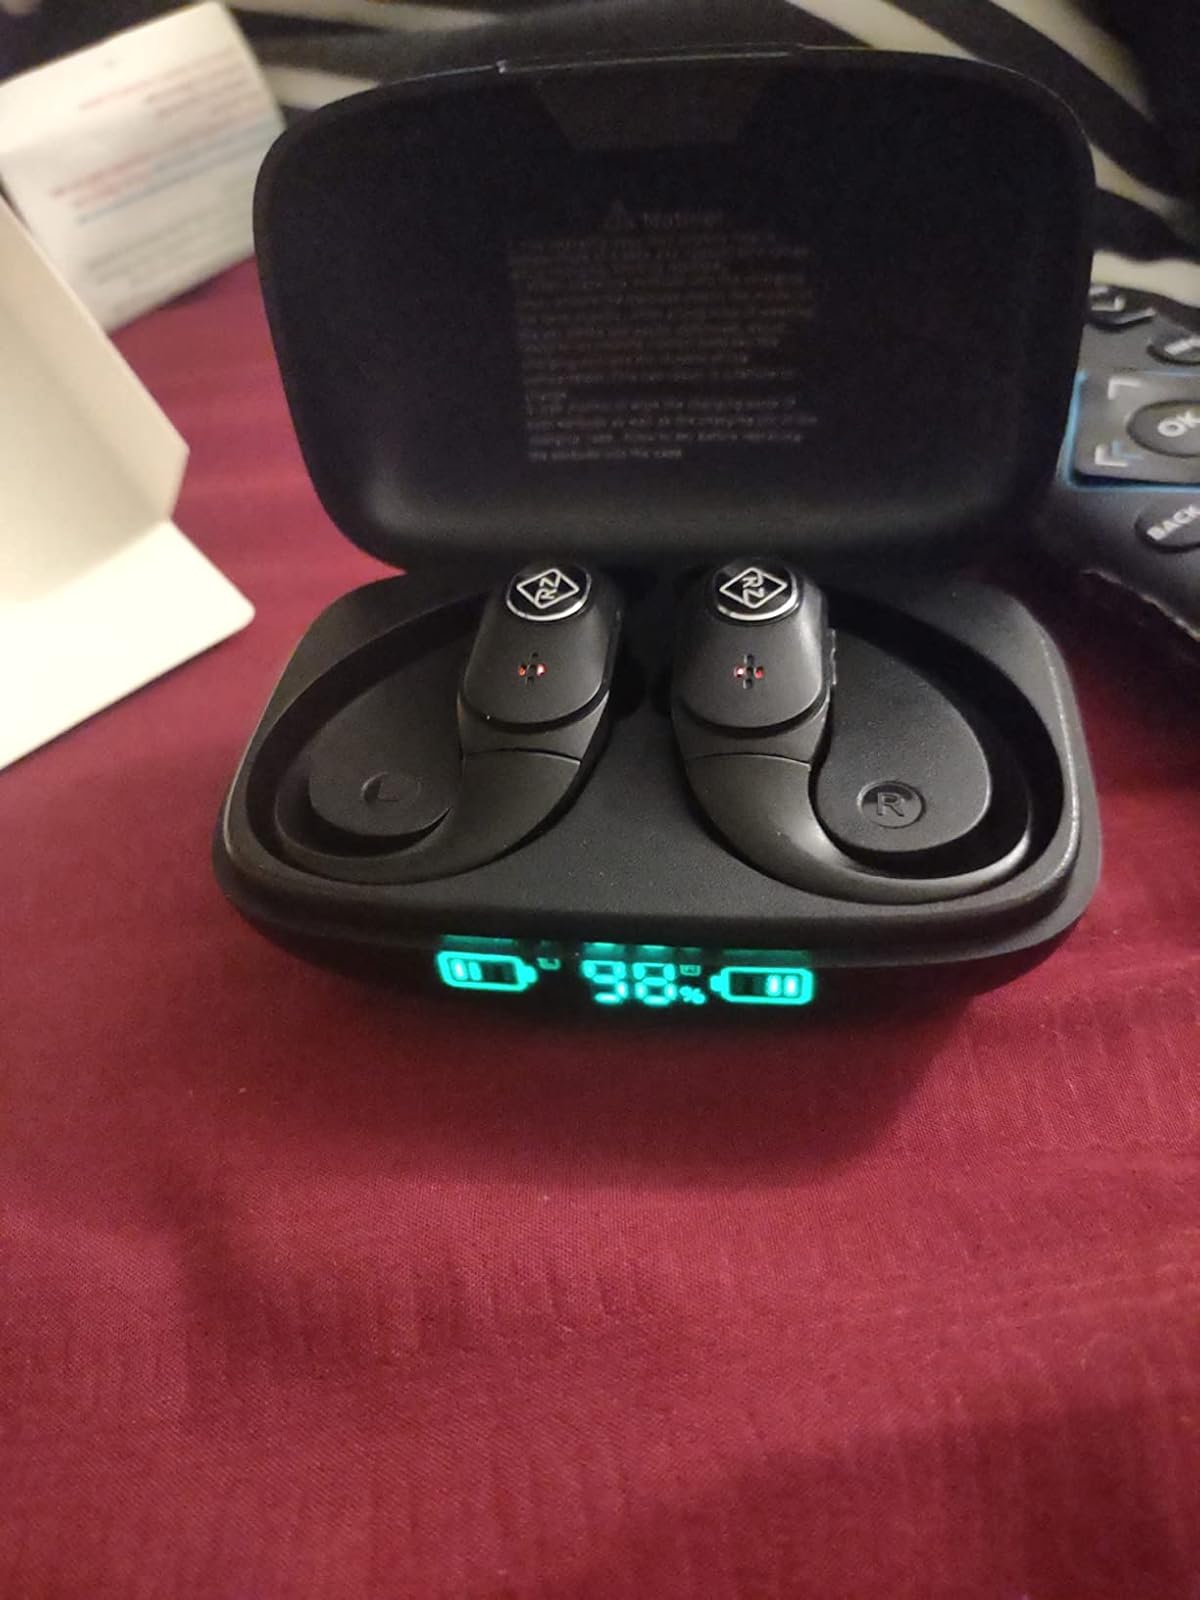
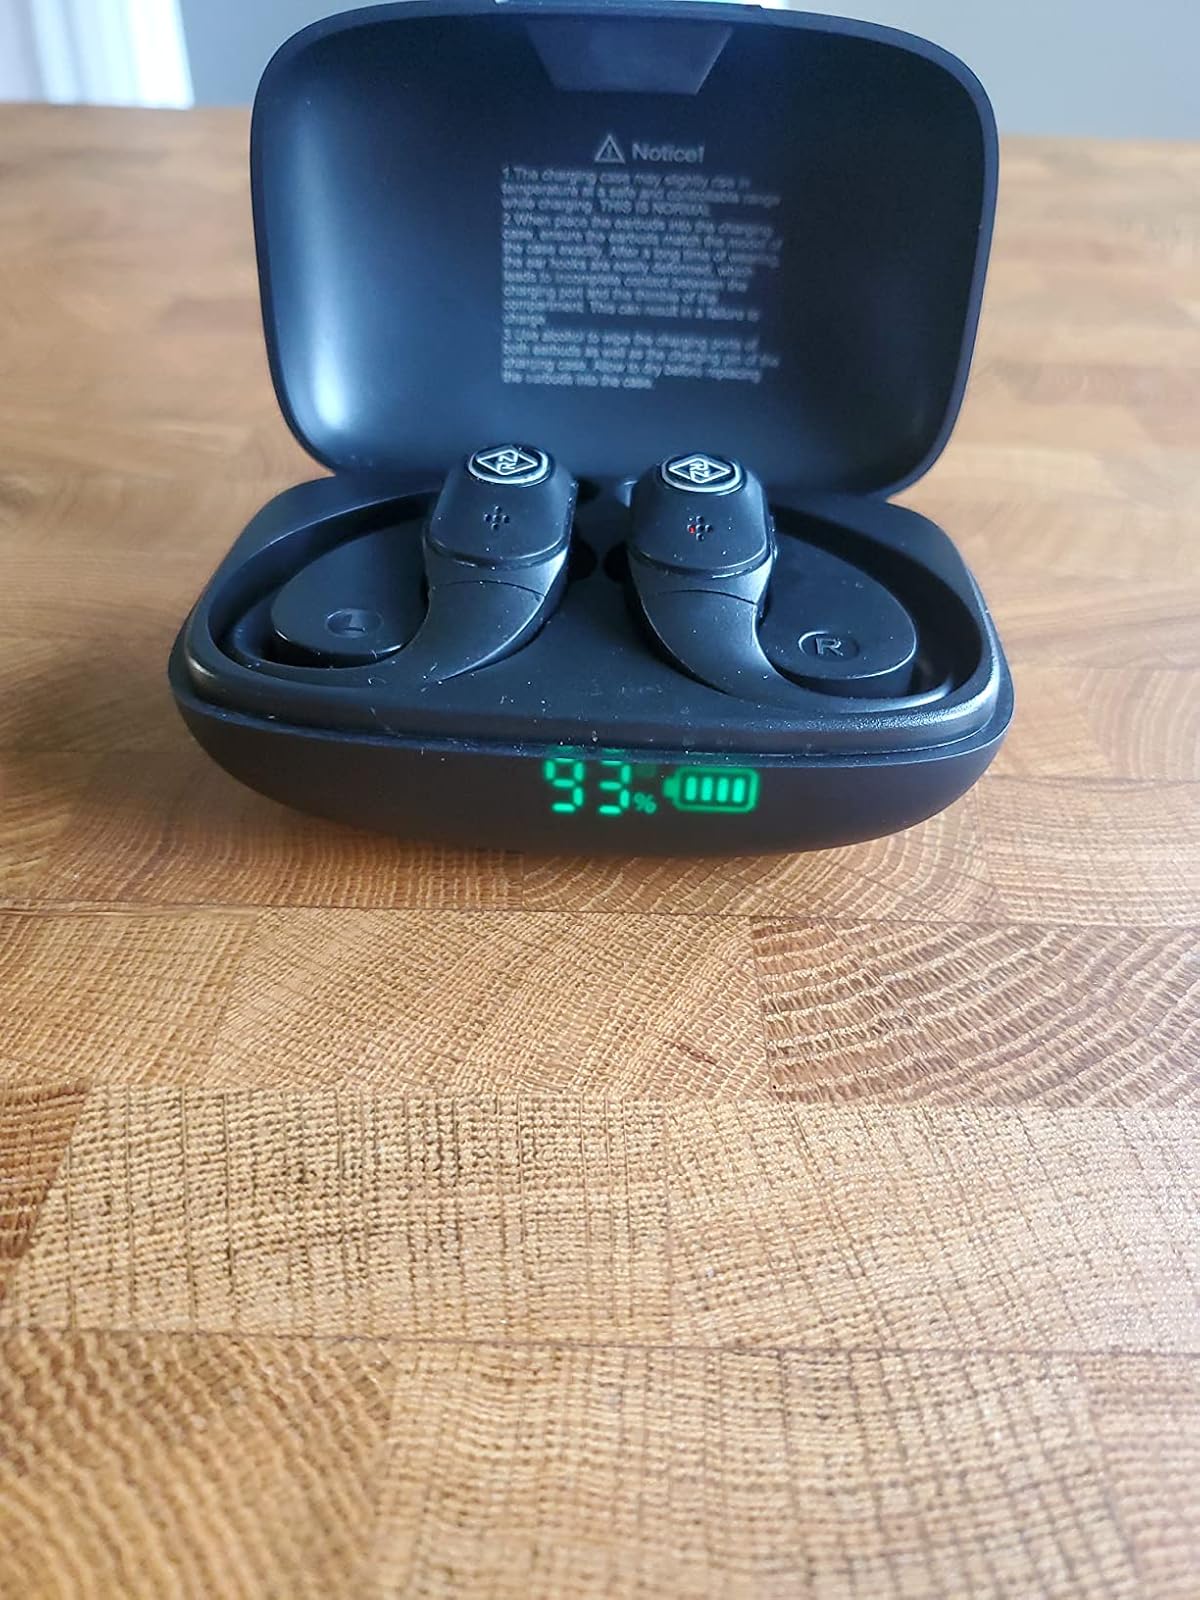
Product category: earbuds
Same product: yes